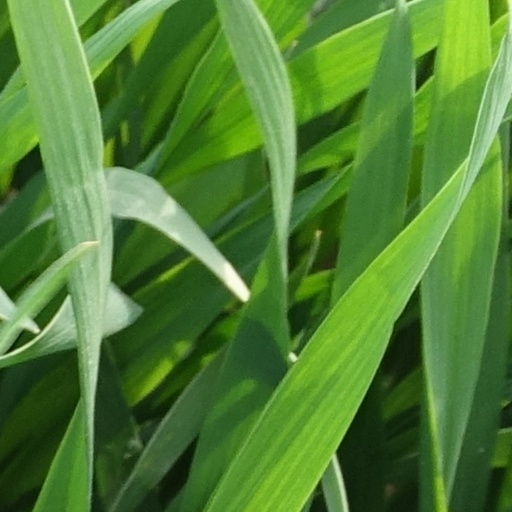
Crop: wheat